Brown recluse spider

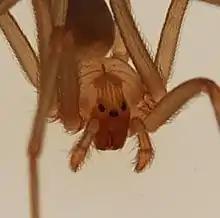
The brown recluse has three pairs of eyes, unlike most spiders with four pairs of eyes.

The violin pattern is not a definitive identifier, as other spiders can have similar markings (e.g. cellar spiders and pirate spiders). Instead, while most spiders have eight eyes, recluse spiders have six eyes arranged in pairs (dyads) with one median pair and two lateral pairs. Only a few other spiders have three pairs of eyes arranged in this way (e.g., scytodids). Recluses have no obvious coloration patterns on the abdomen or legs, and the legs lack spines.